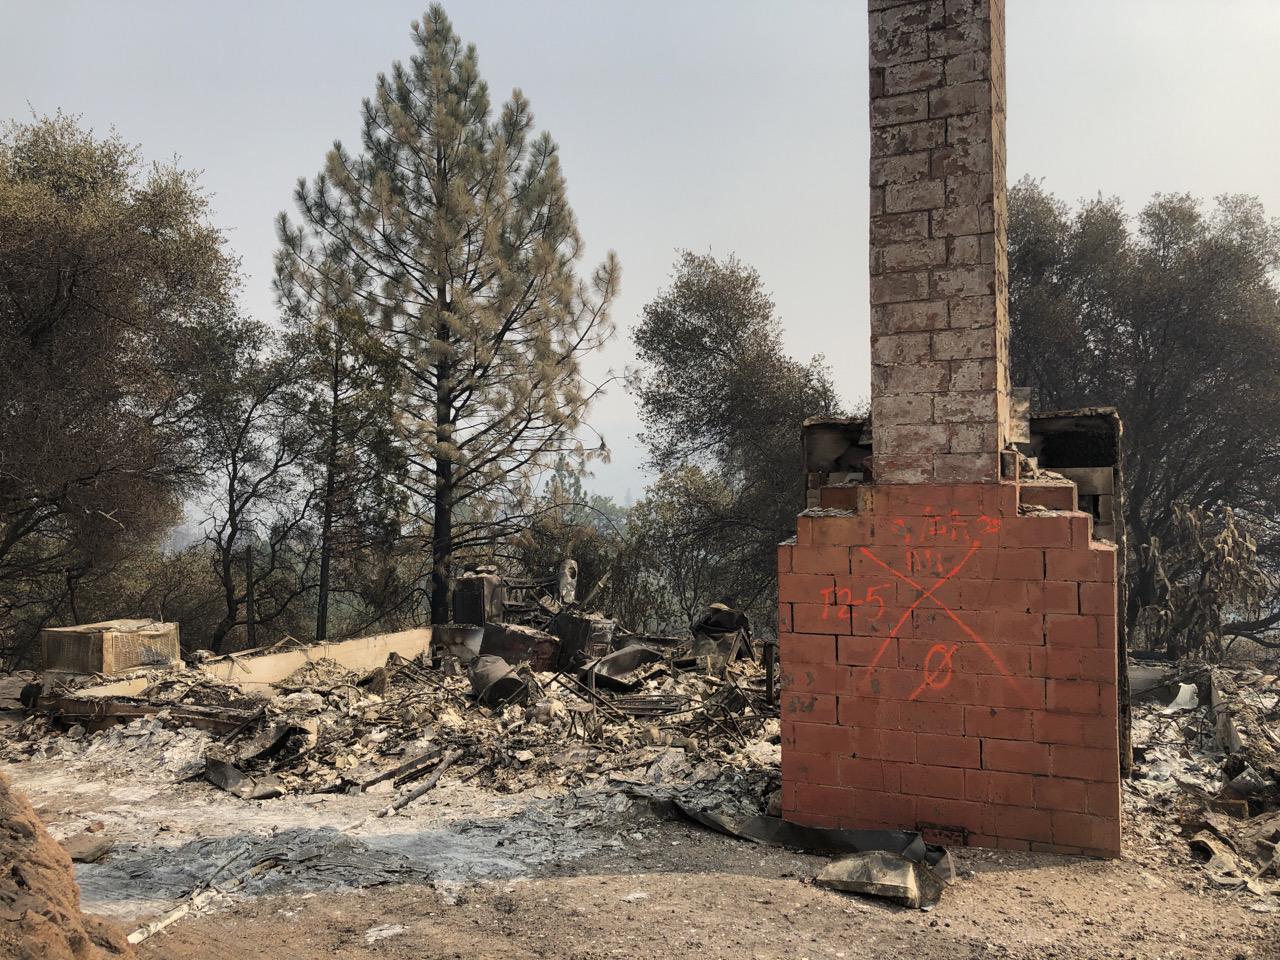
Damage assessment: destroyed